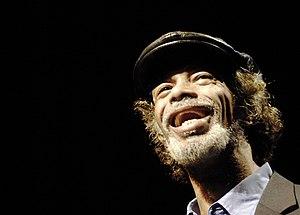
Gilbert « Gil » Scott-Heron, né le 1ᵉʳ avril 1949 et mort le 27 mai 2011, est un musicien, poète et romancier américain. Il est célèbre pour ses « chansons-poèmes et textes engagés» The Revolution Will Not Be Televised, The Bottle, Angel Dust, Johannesburg, ou l'incontournable et engagée dans la cause noire et les disparités aux États-Unis "Whitey On The Moon".